Fai chun

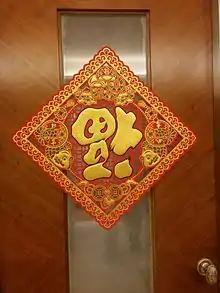
An inverted sparkling "fu" (福) "doufang" which is made of cloth is being hung on the door.

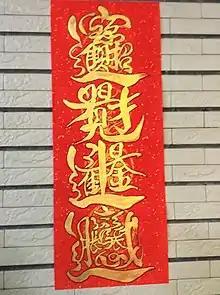
Examples of combined words

Fai chun or chunlian is a traditional decoration that is frequently used during Chinese New Year. People put "fai chun" in doorways to create an optimistic festive atmosphere, since the phrases written on them refer to good luck and prosperity. They are customarily written by hand, but for convenience, printed versions are now mass-produced. They may be either square or rectangular in shape. They are popularly used not only in Greater China, but also in Korea, Japan, and Vietnam.